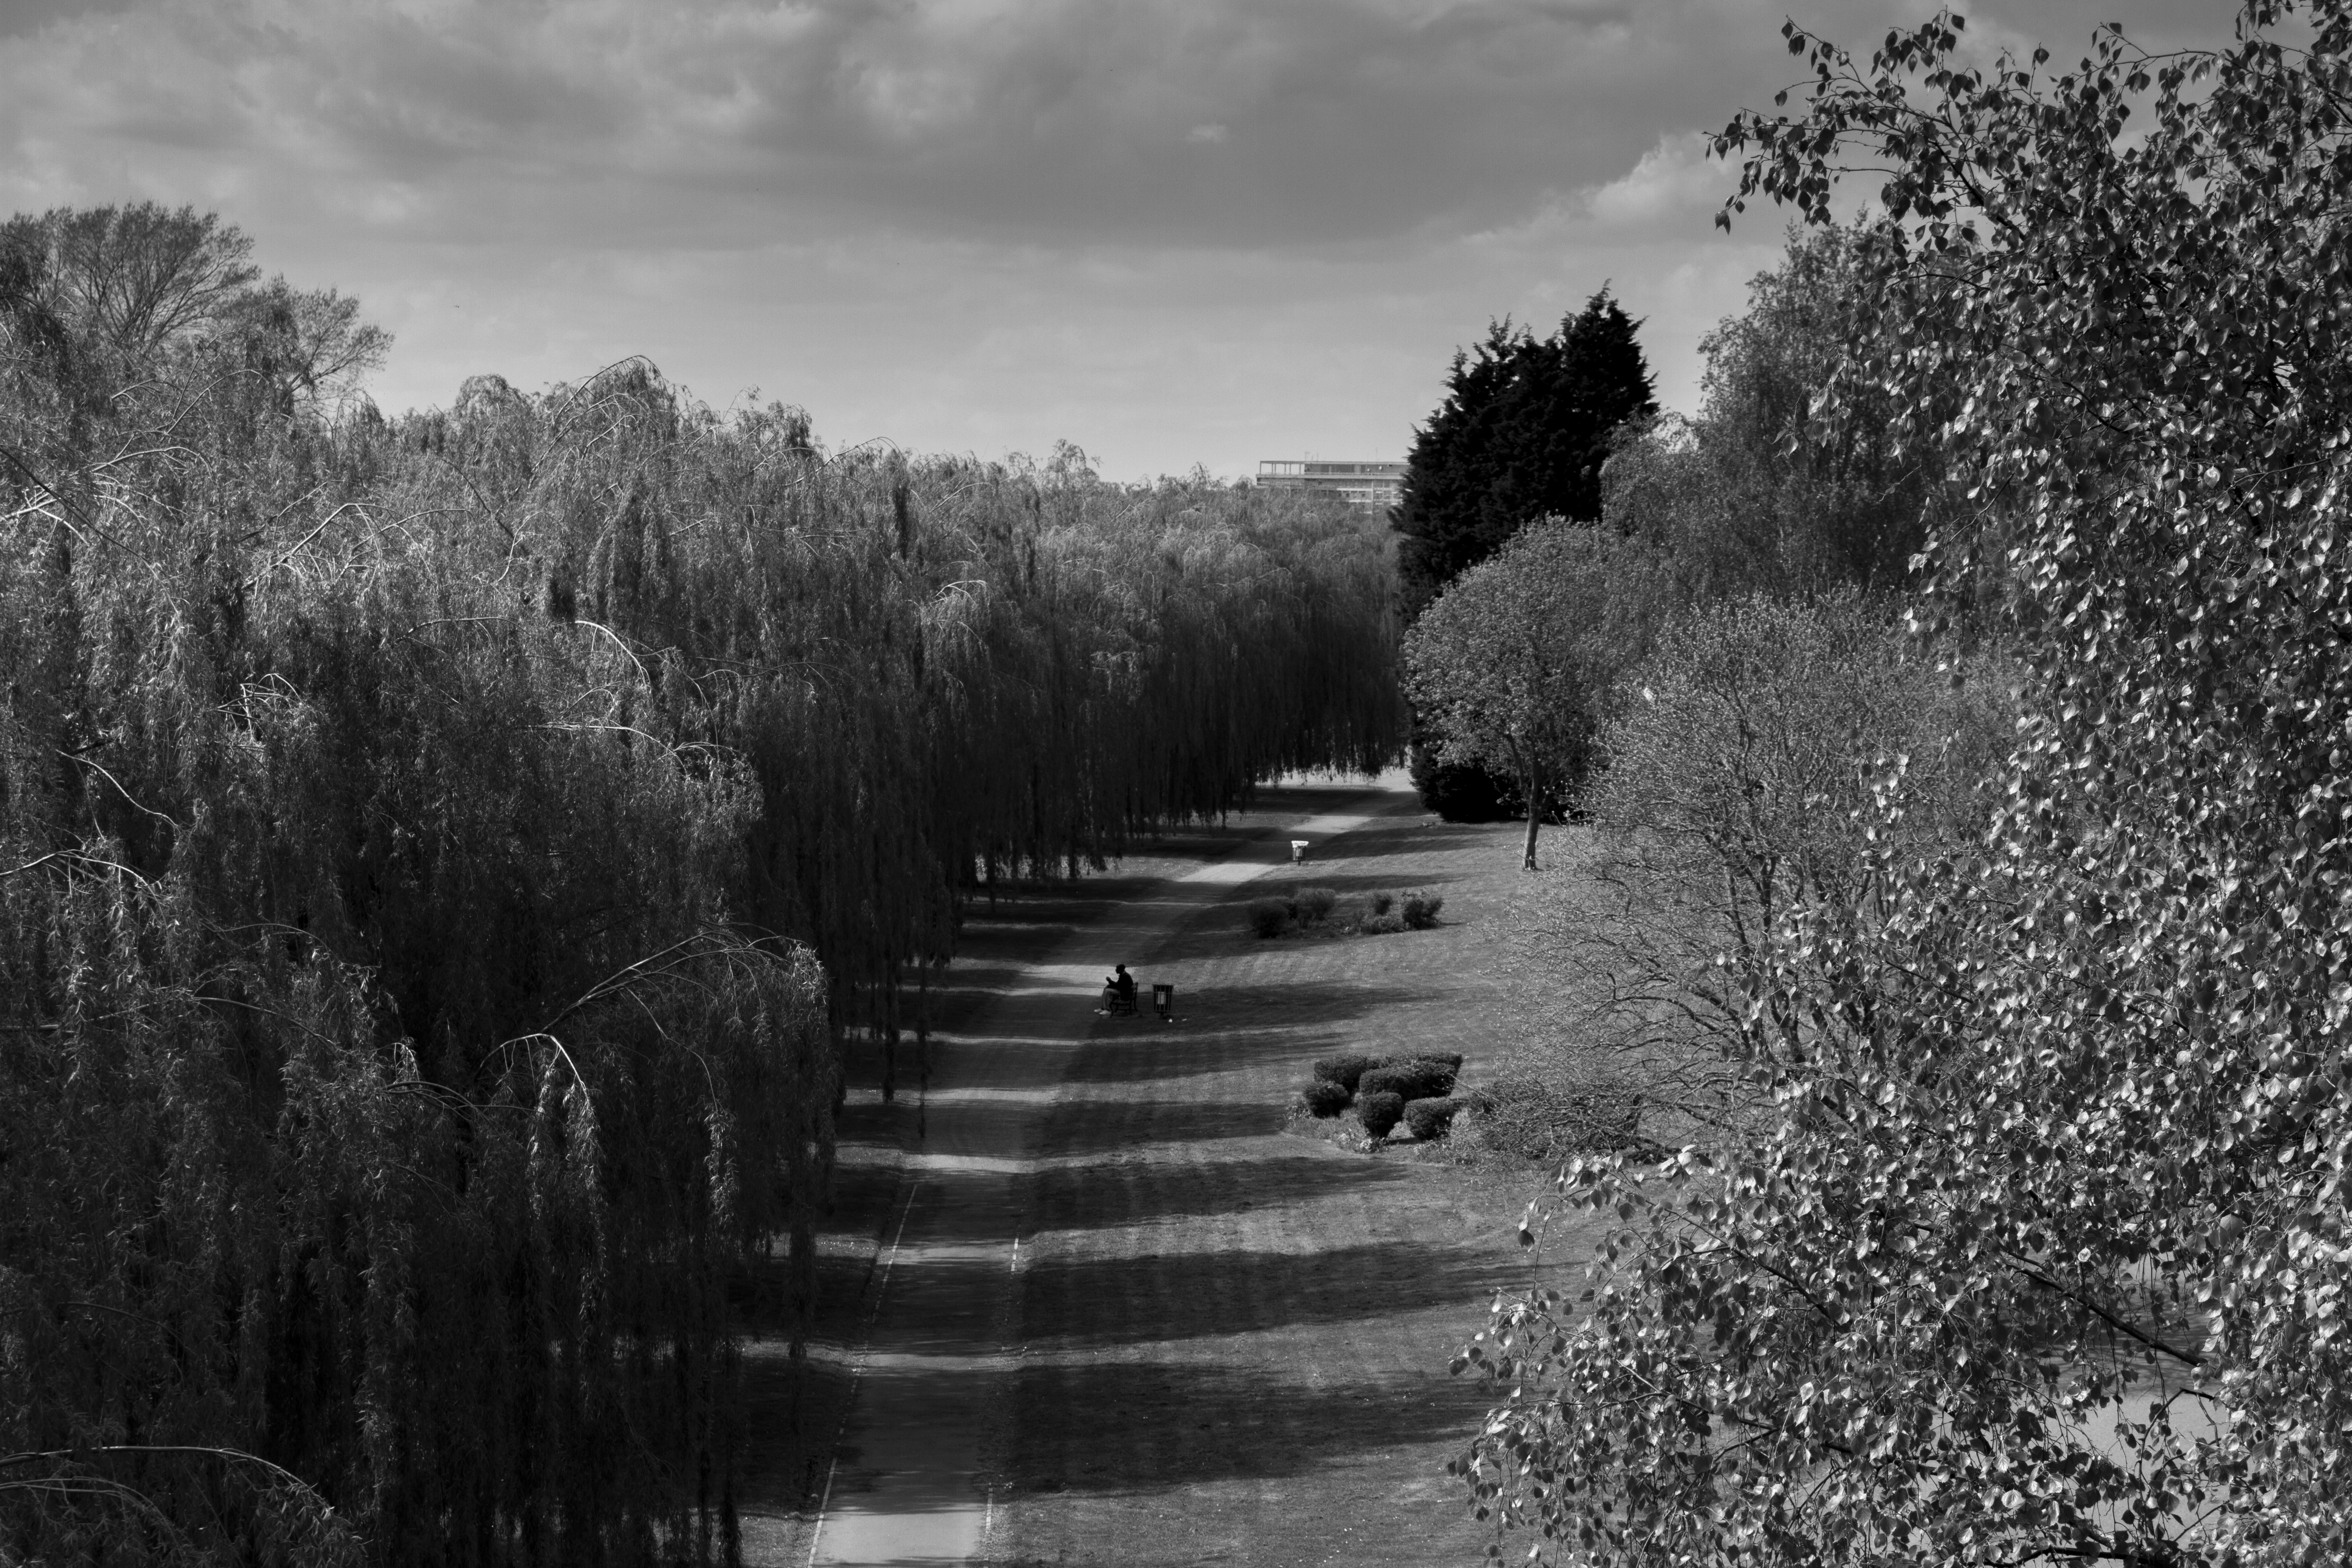
landscape, tree, nature, forest, grass, snow, winter, black and white, plant, photography, morning, leaf, reflection, autumn, weather, darkness, black, monochrome, season, uk, woodland, peterborough, rural area, monochrome photography, atmospheric phenomenon, woody plant